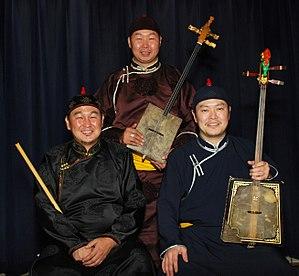
Ensemble Alash, un groupe de musique touvain. De gauche à droite, Ayan Shirizhik, Bady-Dorzhu Ondar, Ayan-ool Sam, à Boston, Massachusetts, États-Unis, le 5 novembre 2013.
l'Ensemble Alash ou plus simplement Alash, est un groupe de musique touvaine traditionnelle.